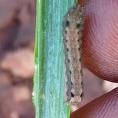
Crop: Onion
Condition: caterpillar-p